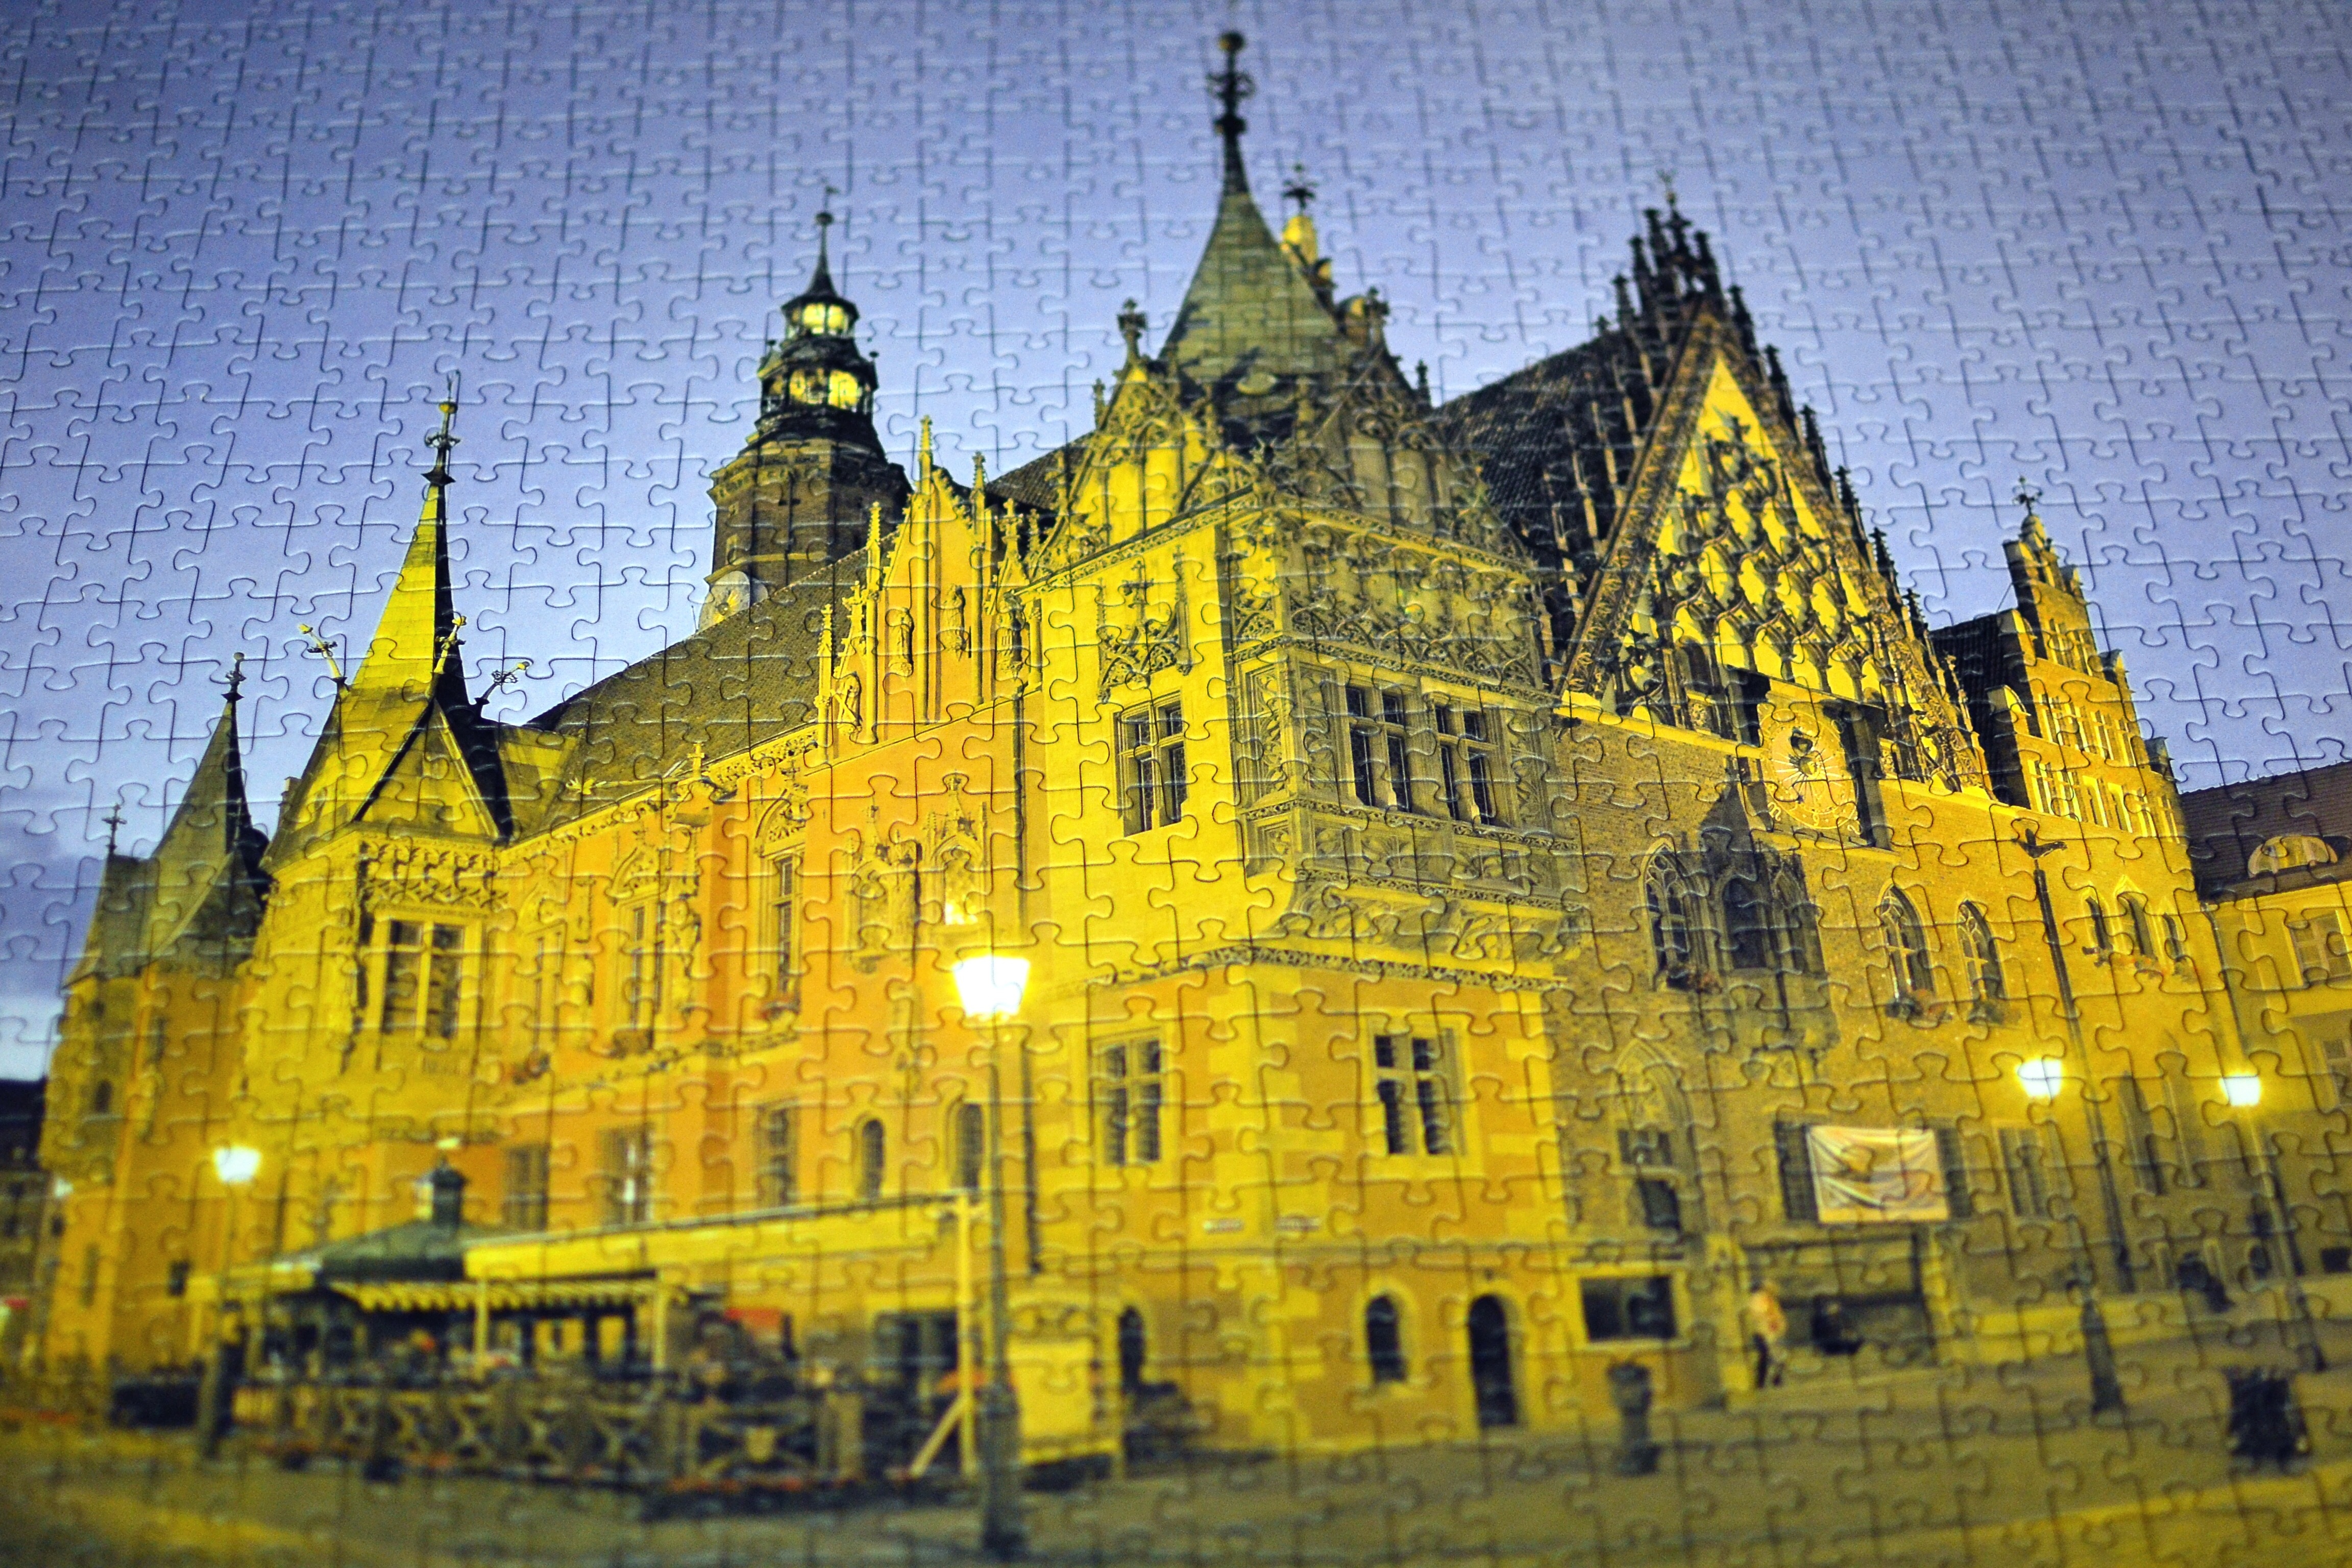
night, building, chateau, palace, old, city, urban, evening, castle, landmark, facade, cathedral, city street, historical, estate, puzzle, jigsaw, city lights, city night, tours, stately home, historic site